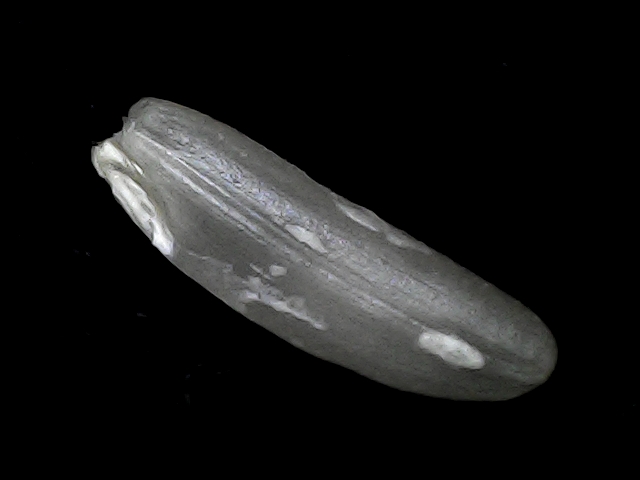
Rice variety: BD75